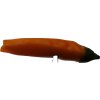
Label: pepper